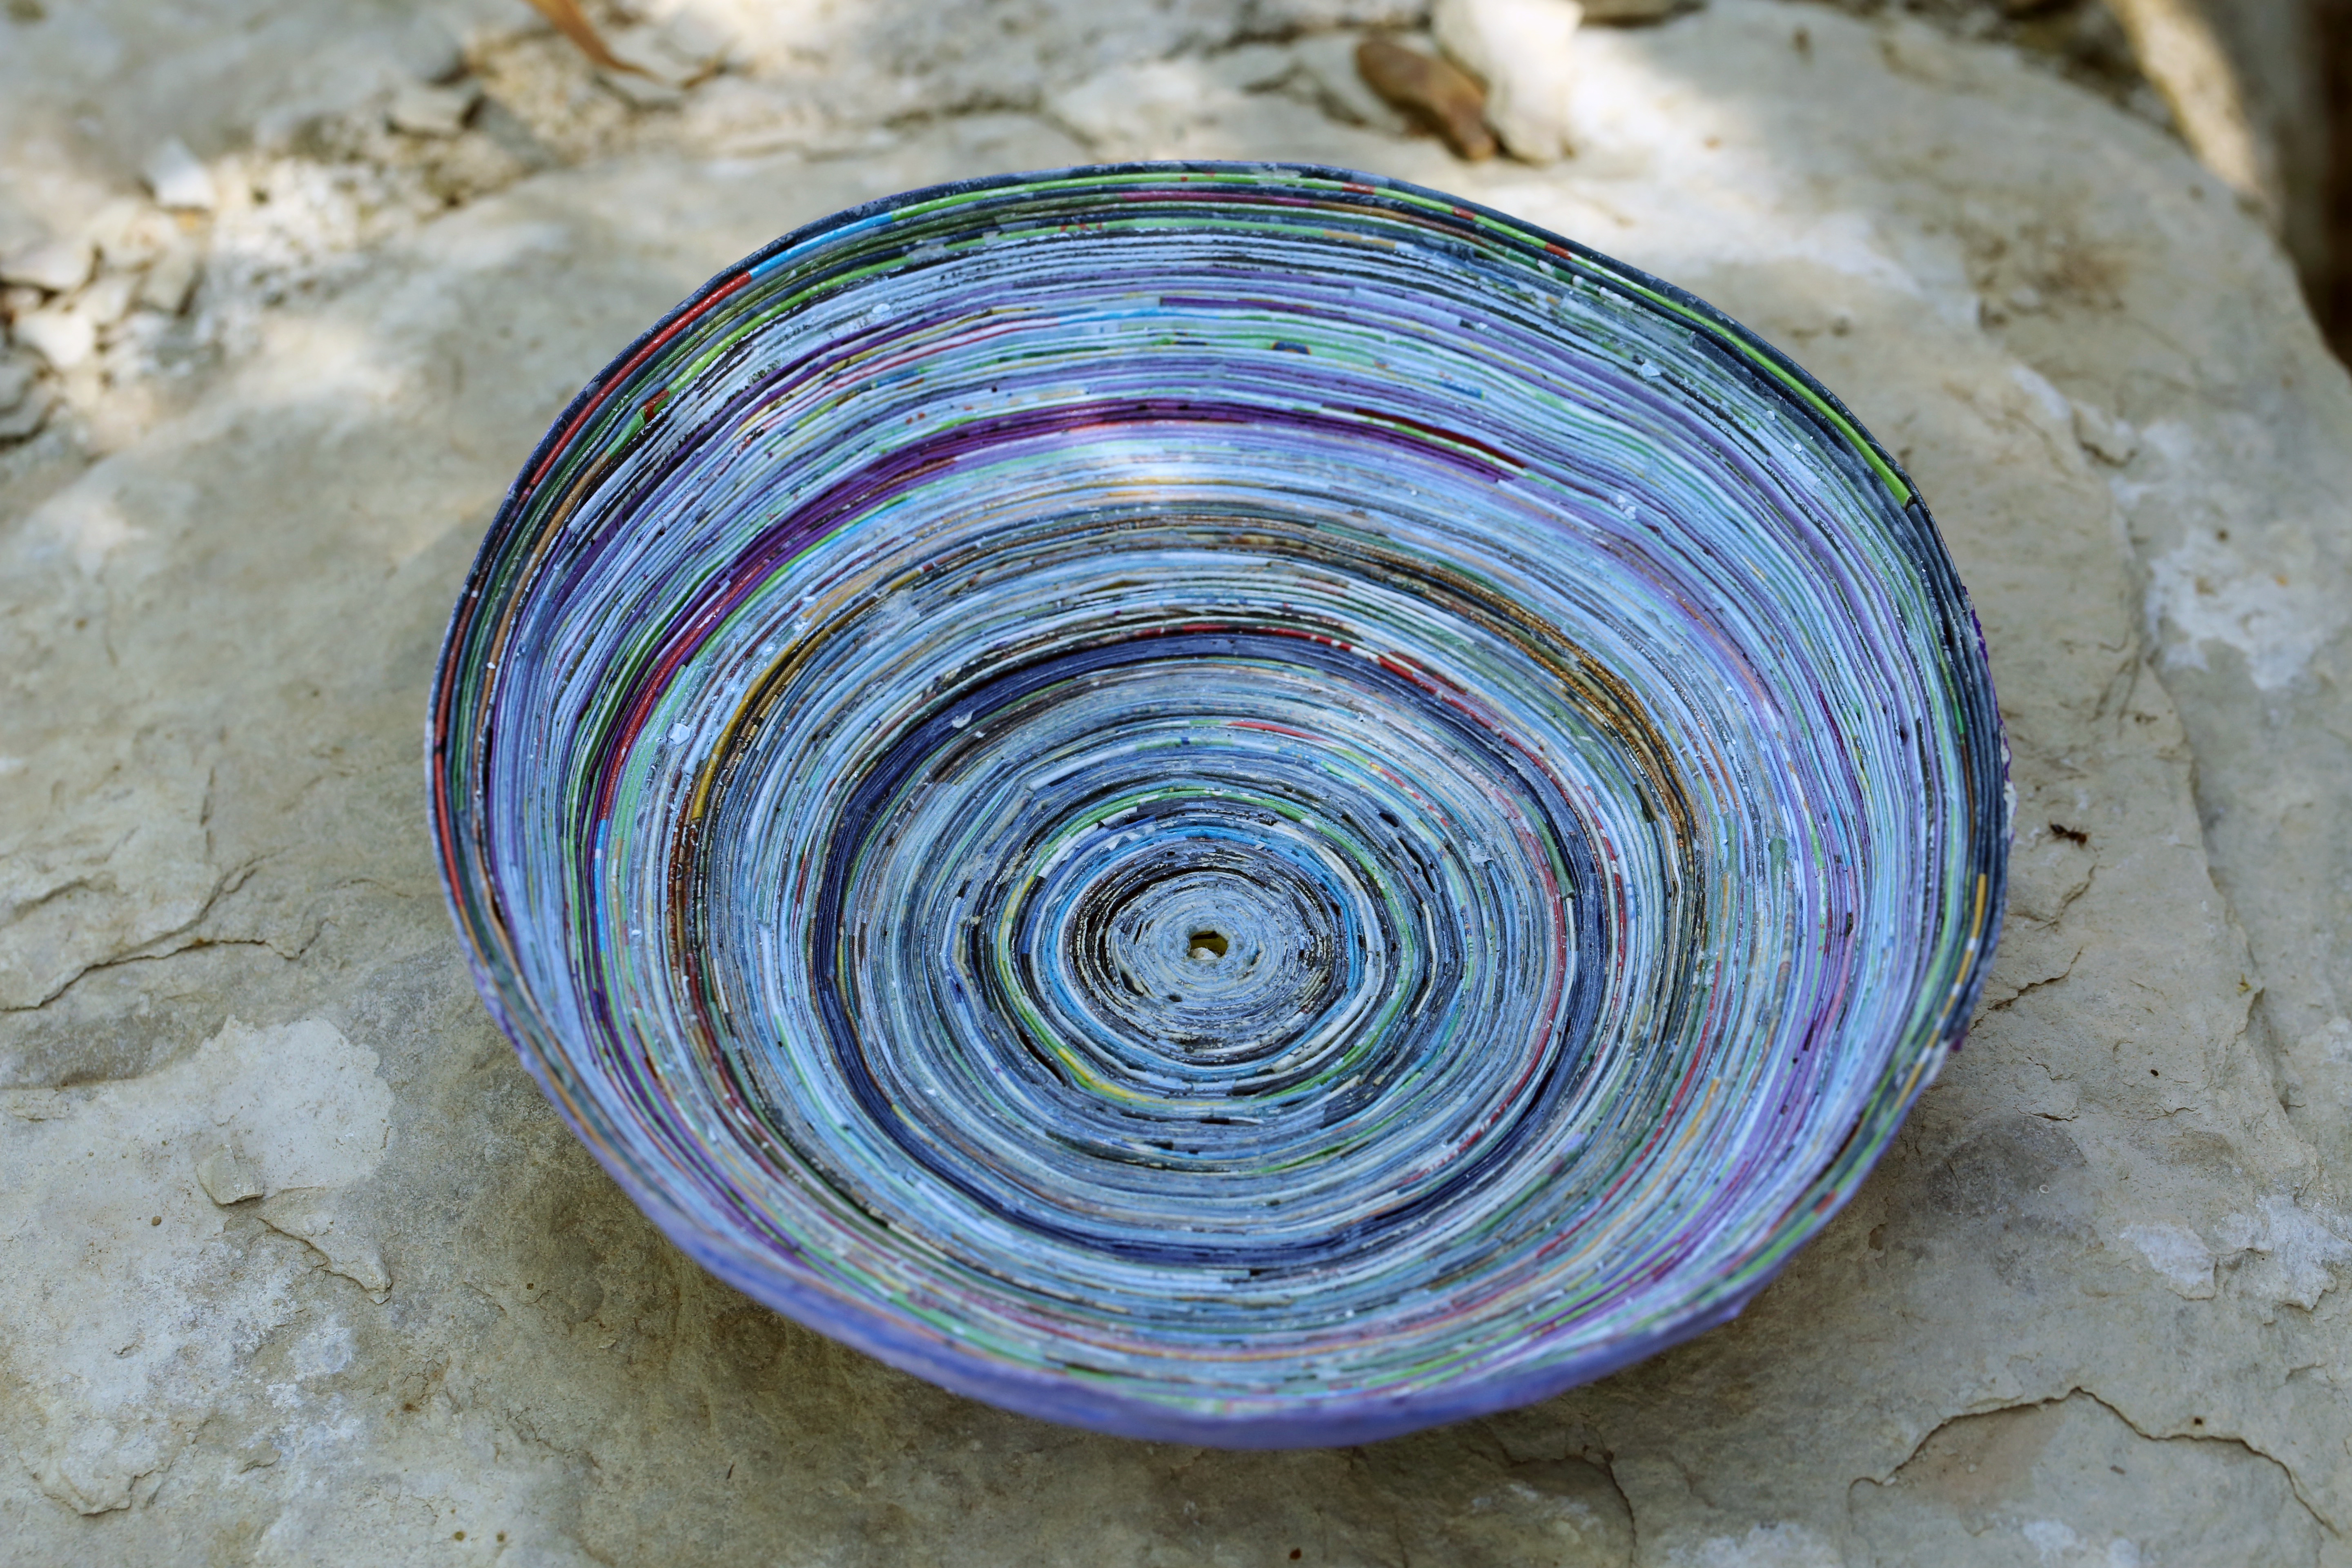
wheel, spiral, flower, glass, green, color, ceramic, blue, material, circle, art, t, sommer, magazines, crations, handcraft, ateliercratif, basteln, kunsthandwerke, papier, bandedepapier, illustrierte, bricolages, rcuprations, shape